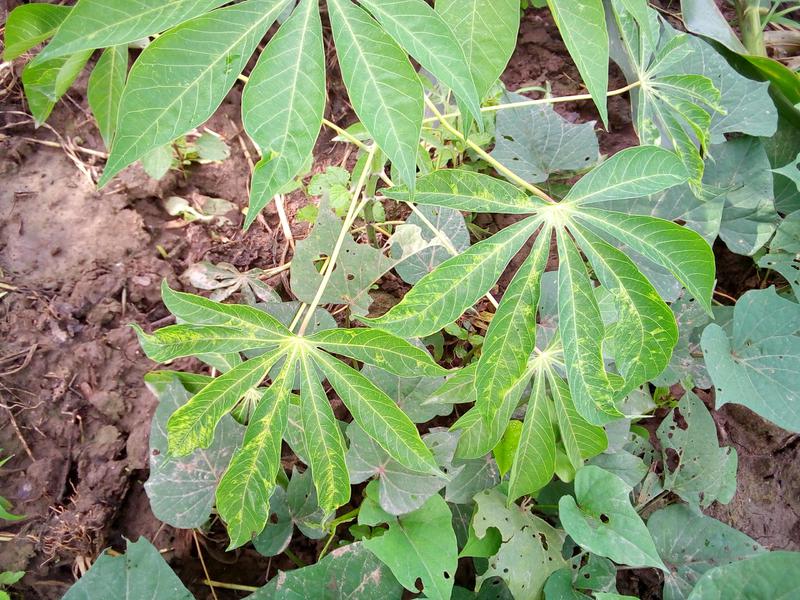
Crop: cassava
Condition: mosaic_disease